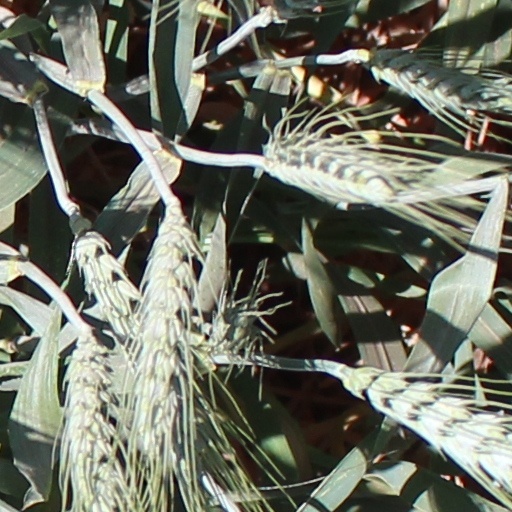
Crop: wheat